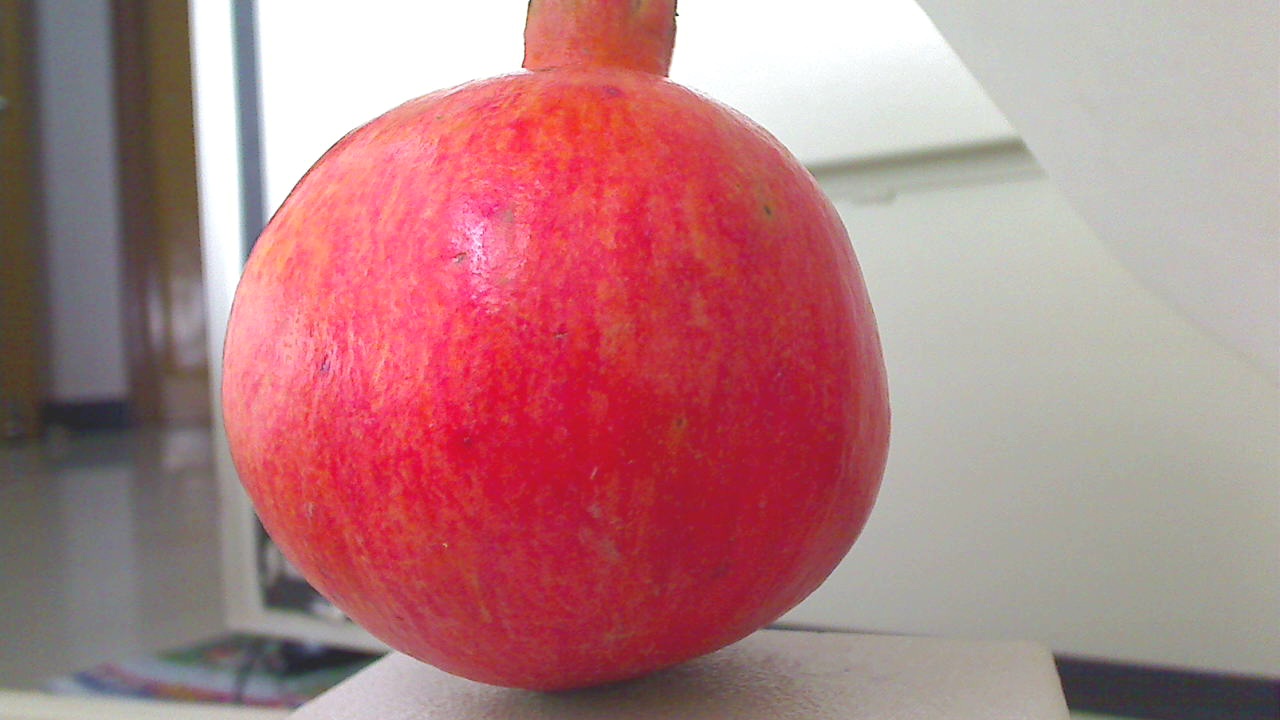
Grade: grade-1
Quality: quality-1